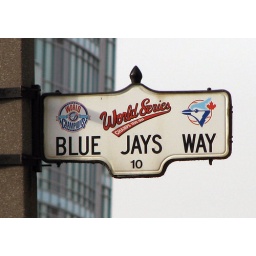
2008 01 16 - The street sign on Blue Jays Way in Toronto, Ontario. January 16, 2008.